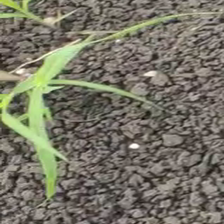
Weed species: Digitaria_SP_(Digitaria Sanguinalis )